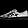
Label: Sneaker